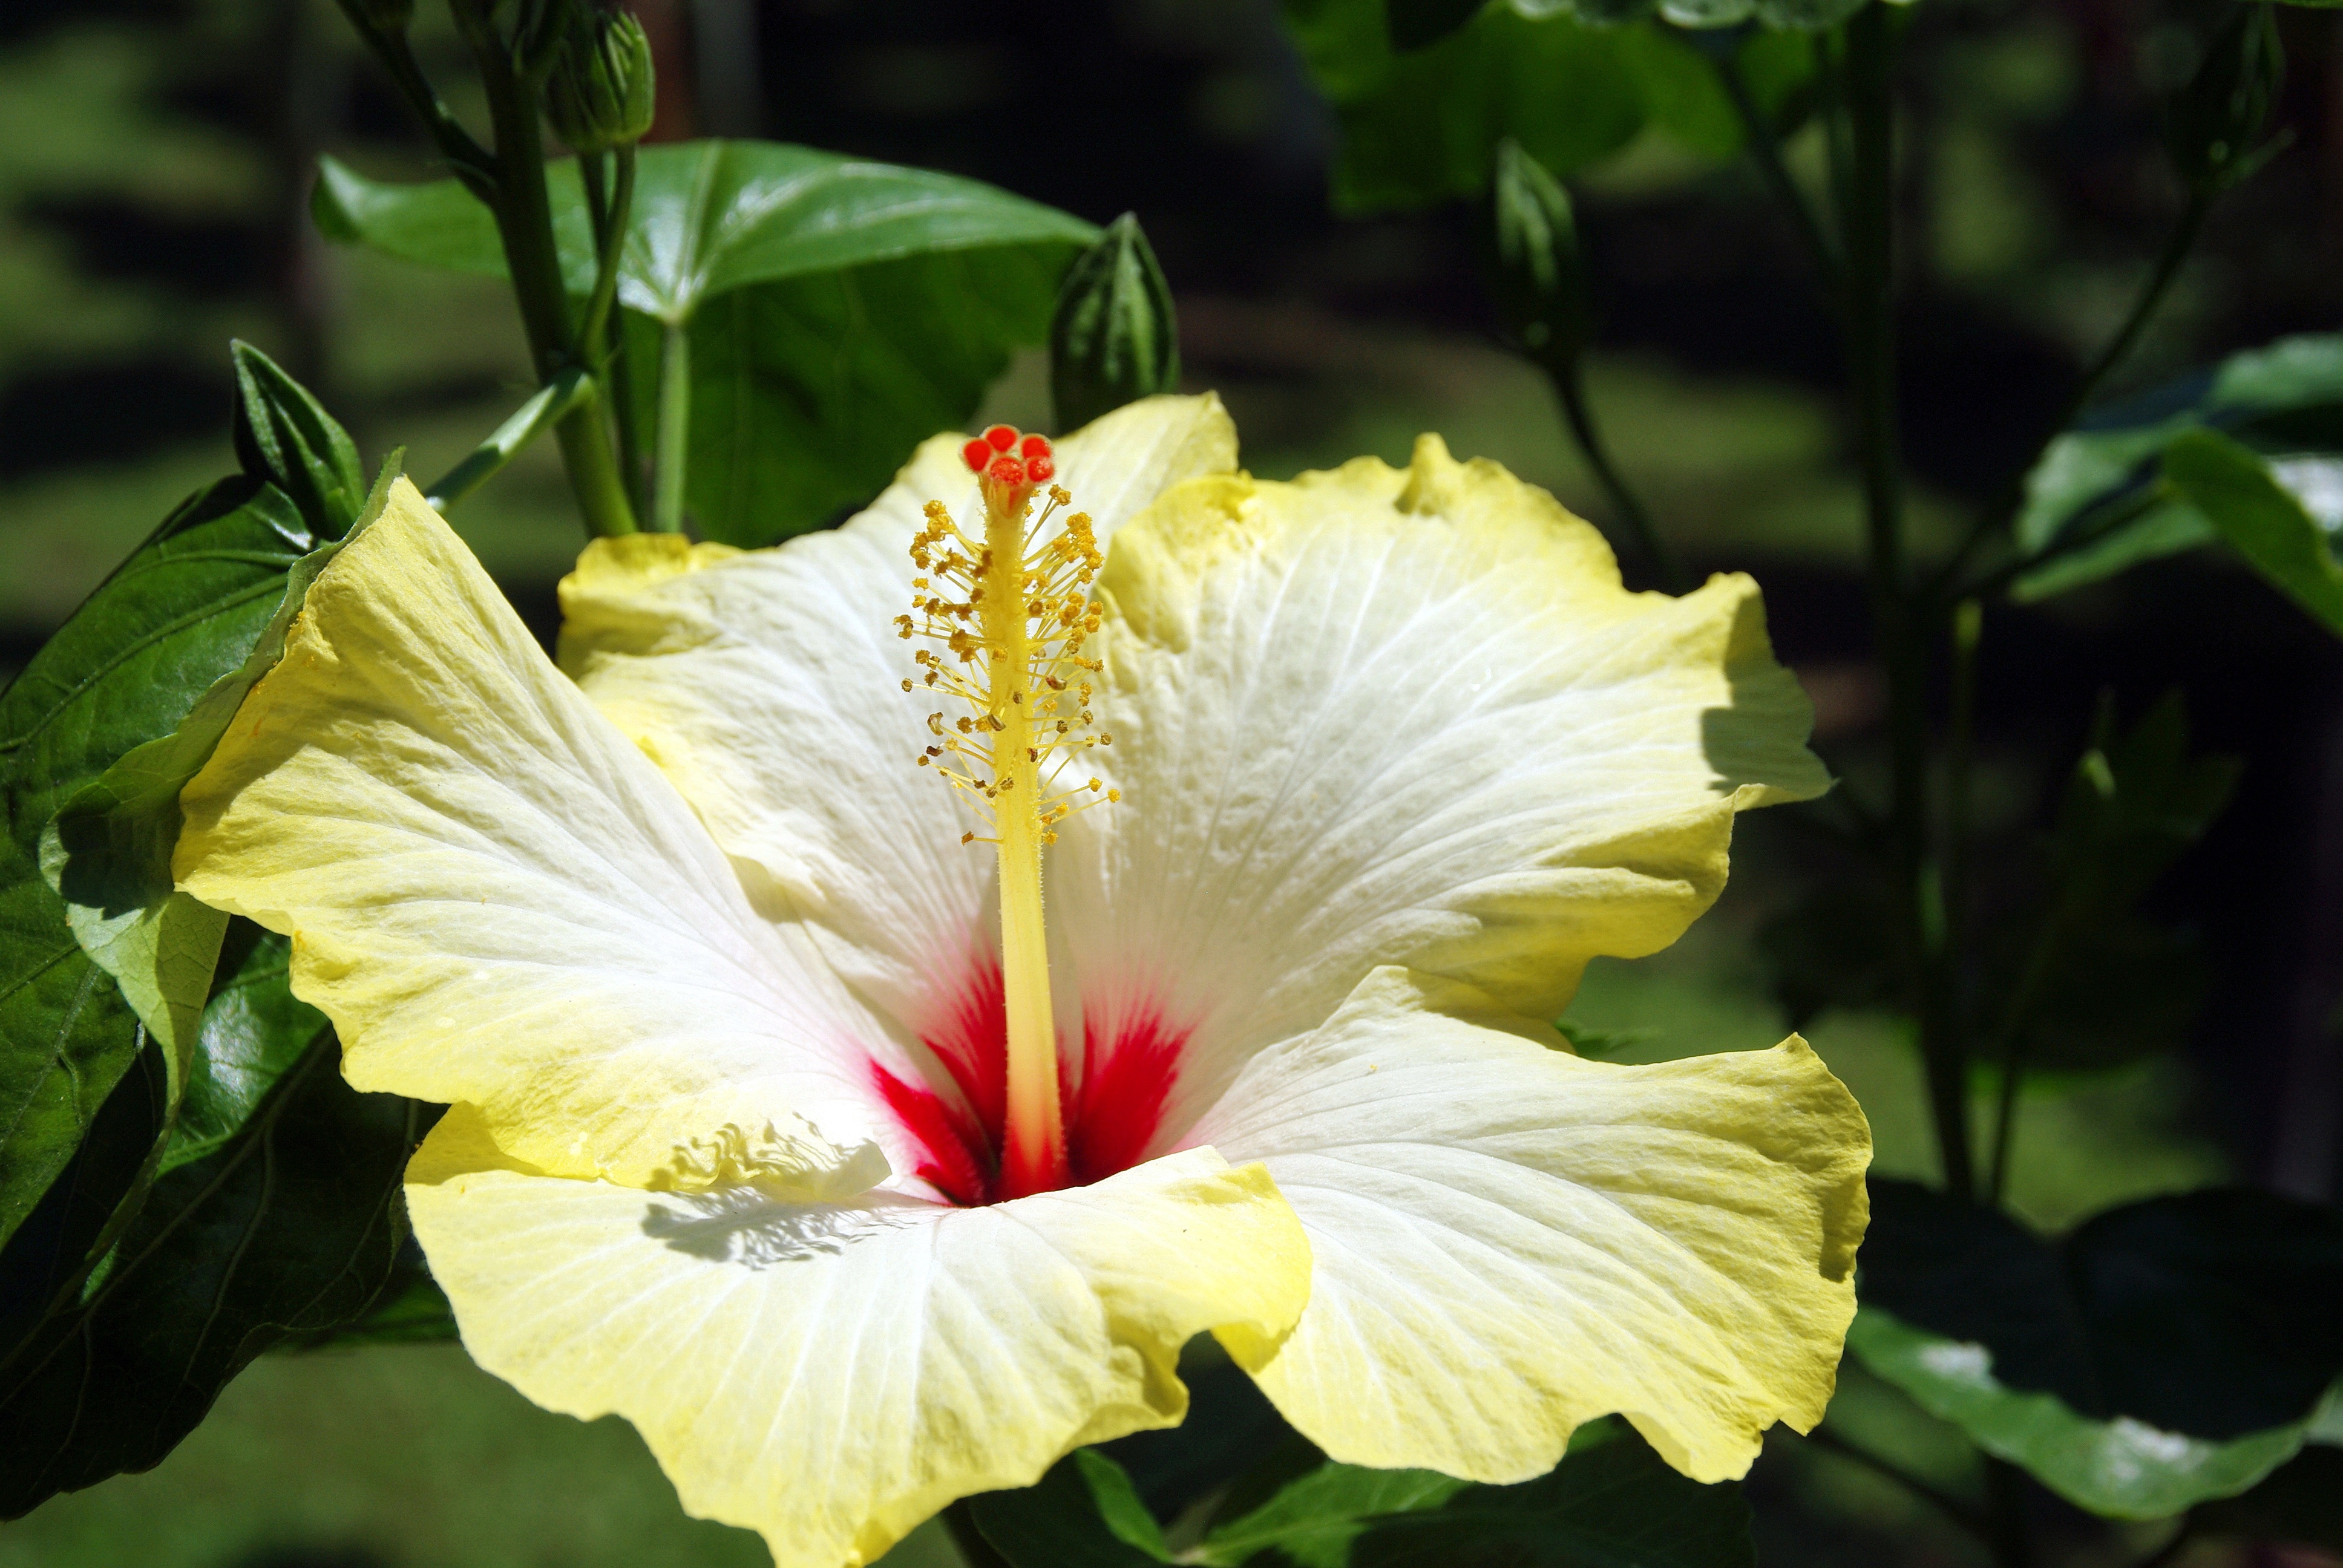
blossom, plant, flower, petal, botany, yellow, flora, petals, shrub, pistil, exotic, hibiscus, malvales, macro photography, flowering plant, mallow, exotic flower, chinese hibiscus, land plant, mallow family